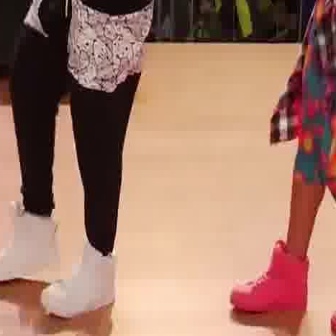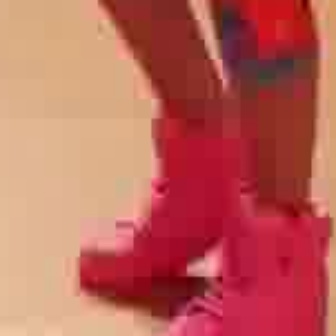
  Please identify the target specified by the bounding box [229,236,308,315] in the first image and locate it in the second image. Return the coordinates in [x_min,y_min,x_max,y_max] format.
Answer: [71,94,267,290]